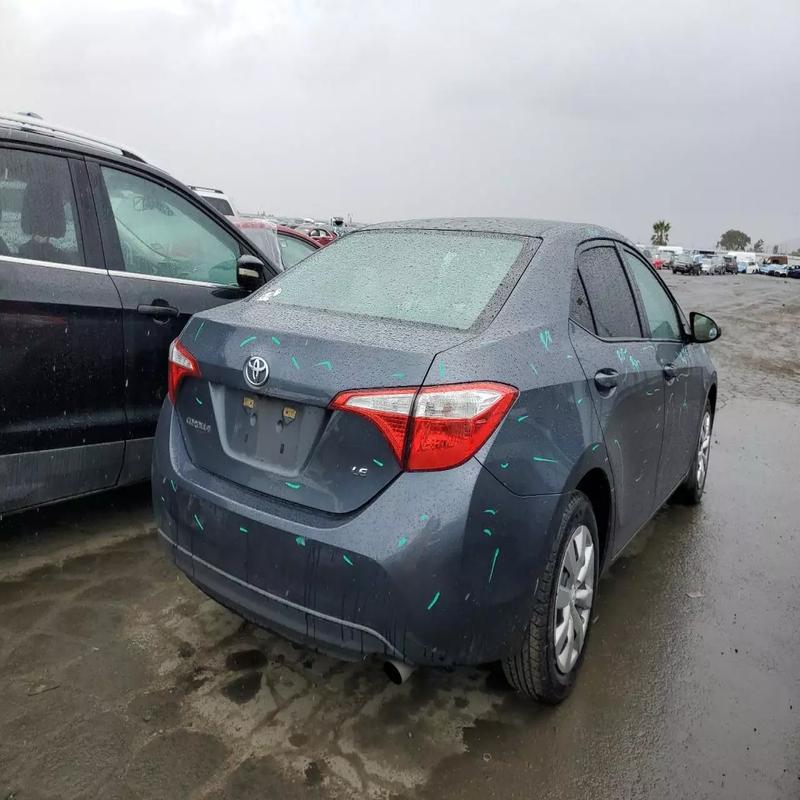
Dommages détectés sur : porte avant droite, porte arrière droite, aile arrière droite, malle, pare-choc arrière, plaque d'immatriculation arrière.
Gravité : mineur